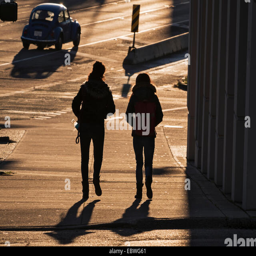
two silhouetted female pedestrians on a sidewalk